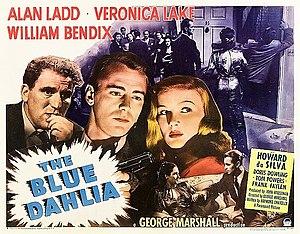
Le Dahlia bleu est un film policier américain réalisé par George Marshall et sorti en 1946.